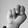
ASL letter: N